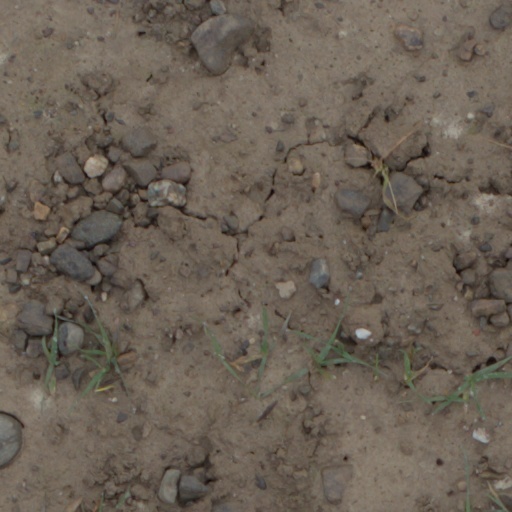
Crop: wheat